SelectaDNA

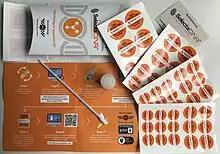
SelectaDNA property marking kit contents

The property marking kit includes a bottle of the marking fluid, application swap, 50 ID stickers, four 'thieves beware' stickers, a set-up membership card and instructions. The 50 warning labels are to be attached to the marked items or properties to act as a deterrent for potential thieves or burglars. Some UK police departments distribute the kits for free (e.g. the Cheshire Constabulary invested £170,000 to make the kits available to residents), while others offer a discount.